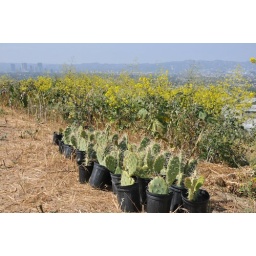
Wilderness supplied in plastic pots